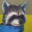
Label: raccoon